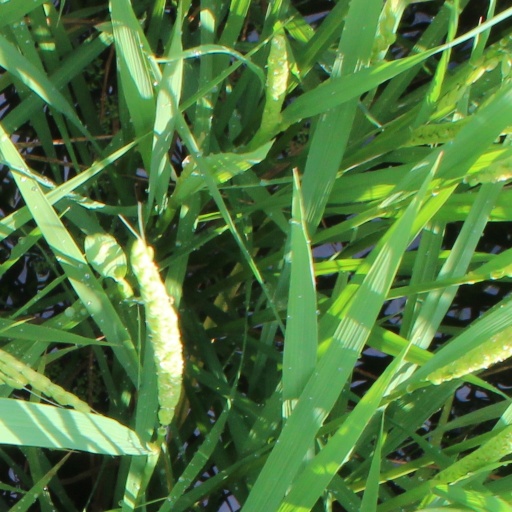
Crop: rice